Guillermo del Toro

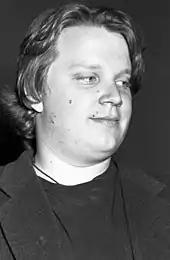
Del Toro promoting his first feature film, "Cronos", which was released in 1993

Guillermo del Toro Gómez was born in Guadalajara on 9 October 1964, the son of Guadalupe Gómez Camberos and automotive entrepreneur Federico del Toro Torres. Del Toro is of Spanish, Irish, and German descent. Raised in a strict Catholic household, he attended the University of Guadalajara's Centro de Investigación y Estudios Cinematográficos (Film Studies Center).